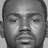
Emotion: neutral